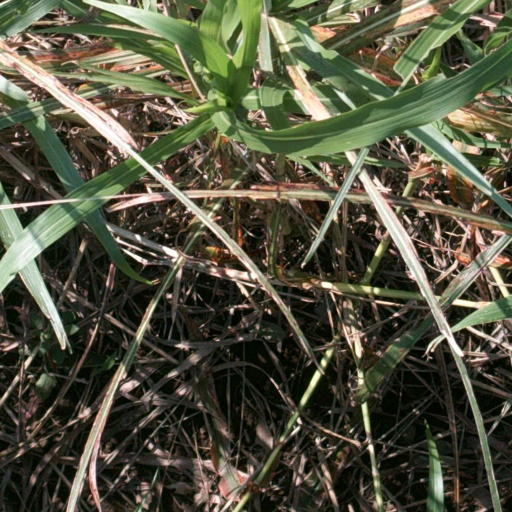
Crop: sorghum